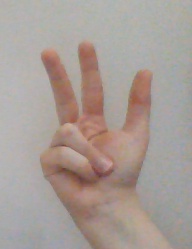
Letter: al